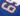
Number: 6